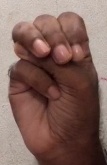
ASL sign: M